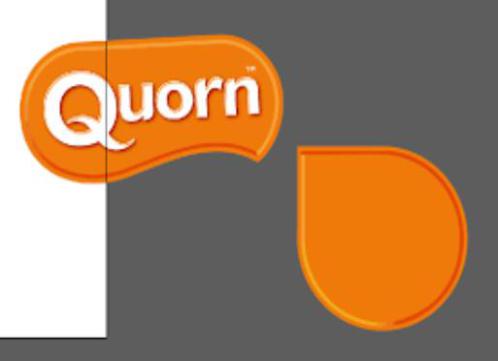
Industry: Food